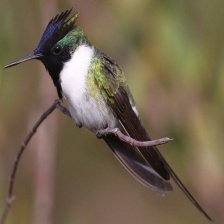
Species: HORNED SUNGEM
Scientific name: HELIACTIN BILOPHUS
ImageNet parent category: hummingbird